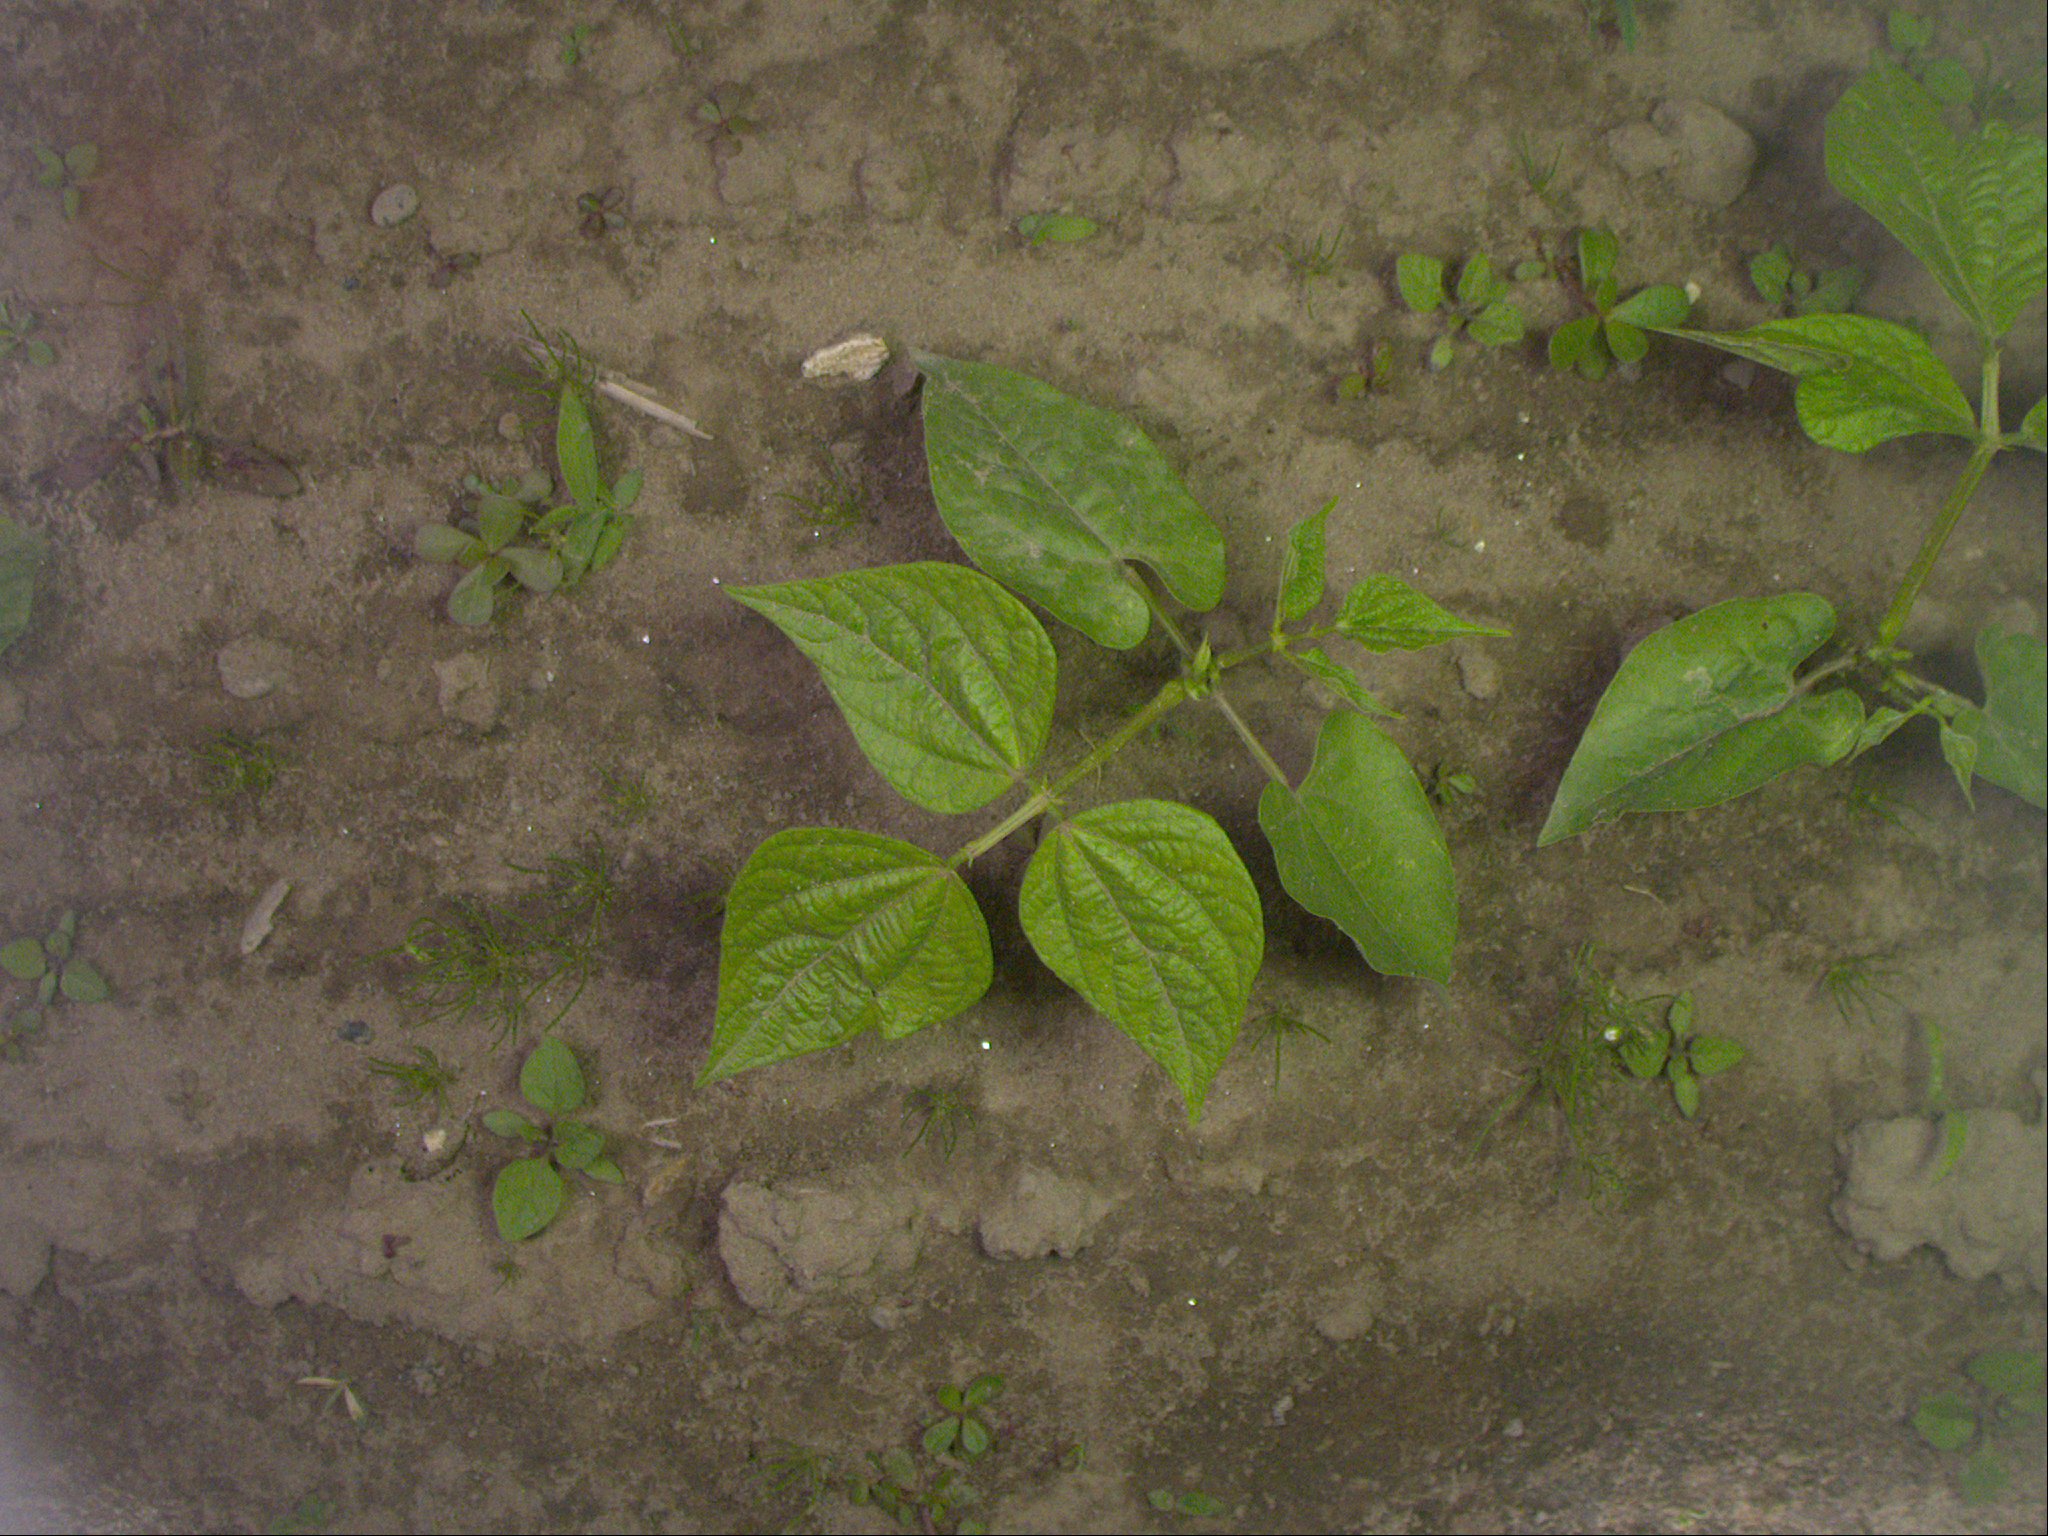
Crop: bean
Objects: bean, stem_bean, bean, stem_bean